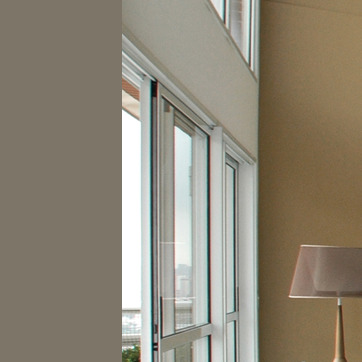
Material: glass